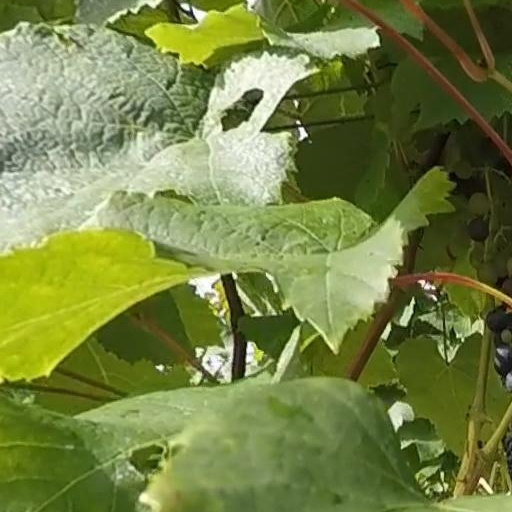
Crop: grape